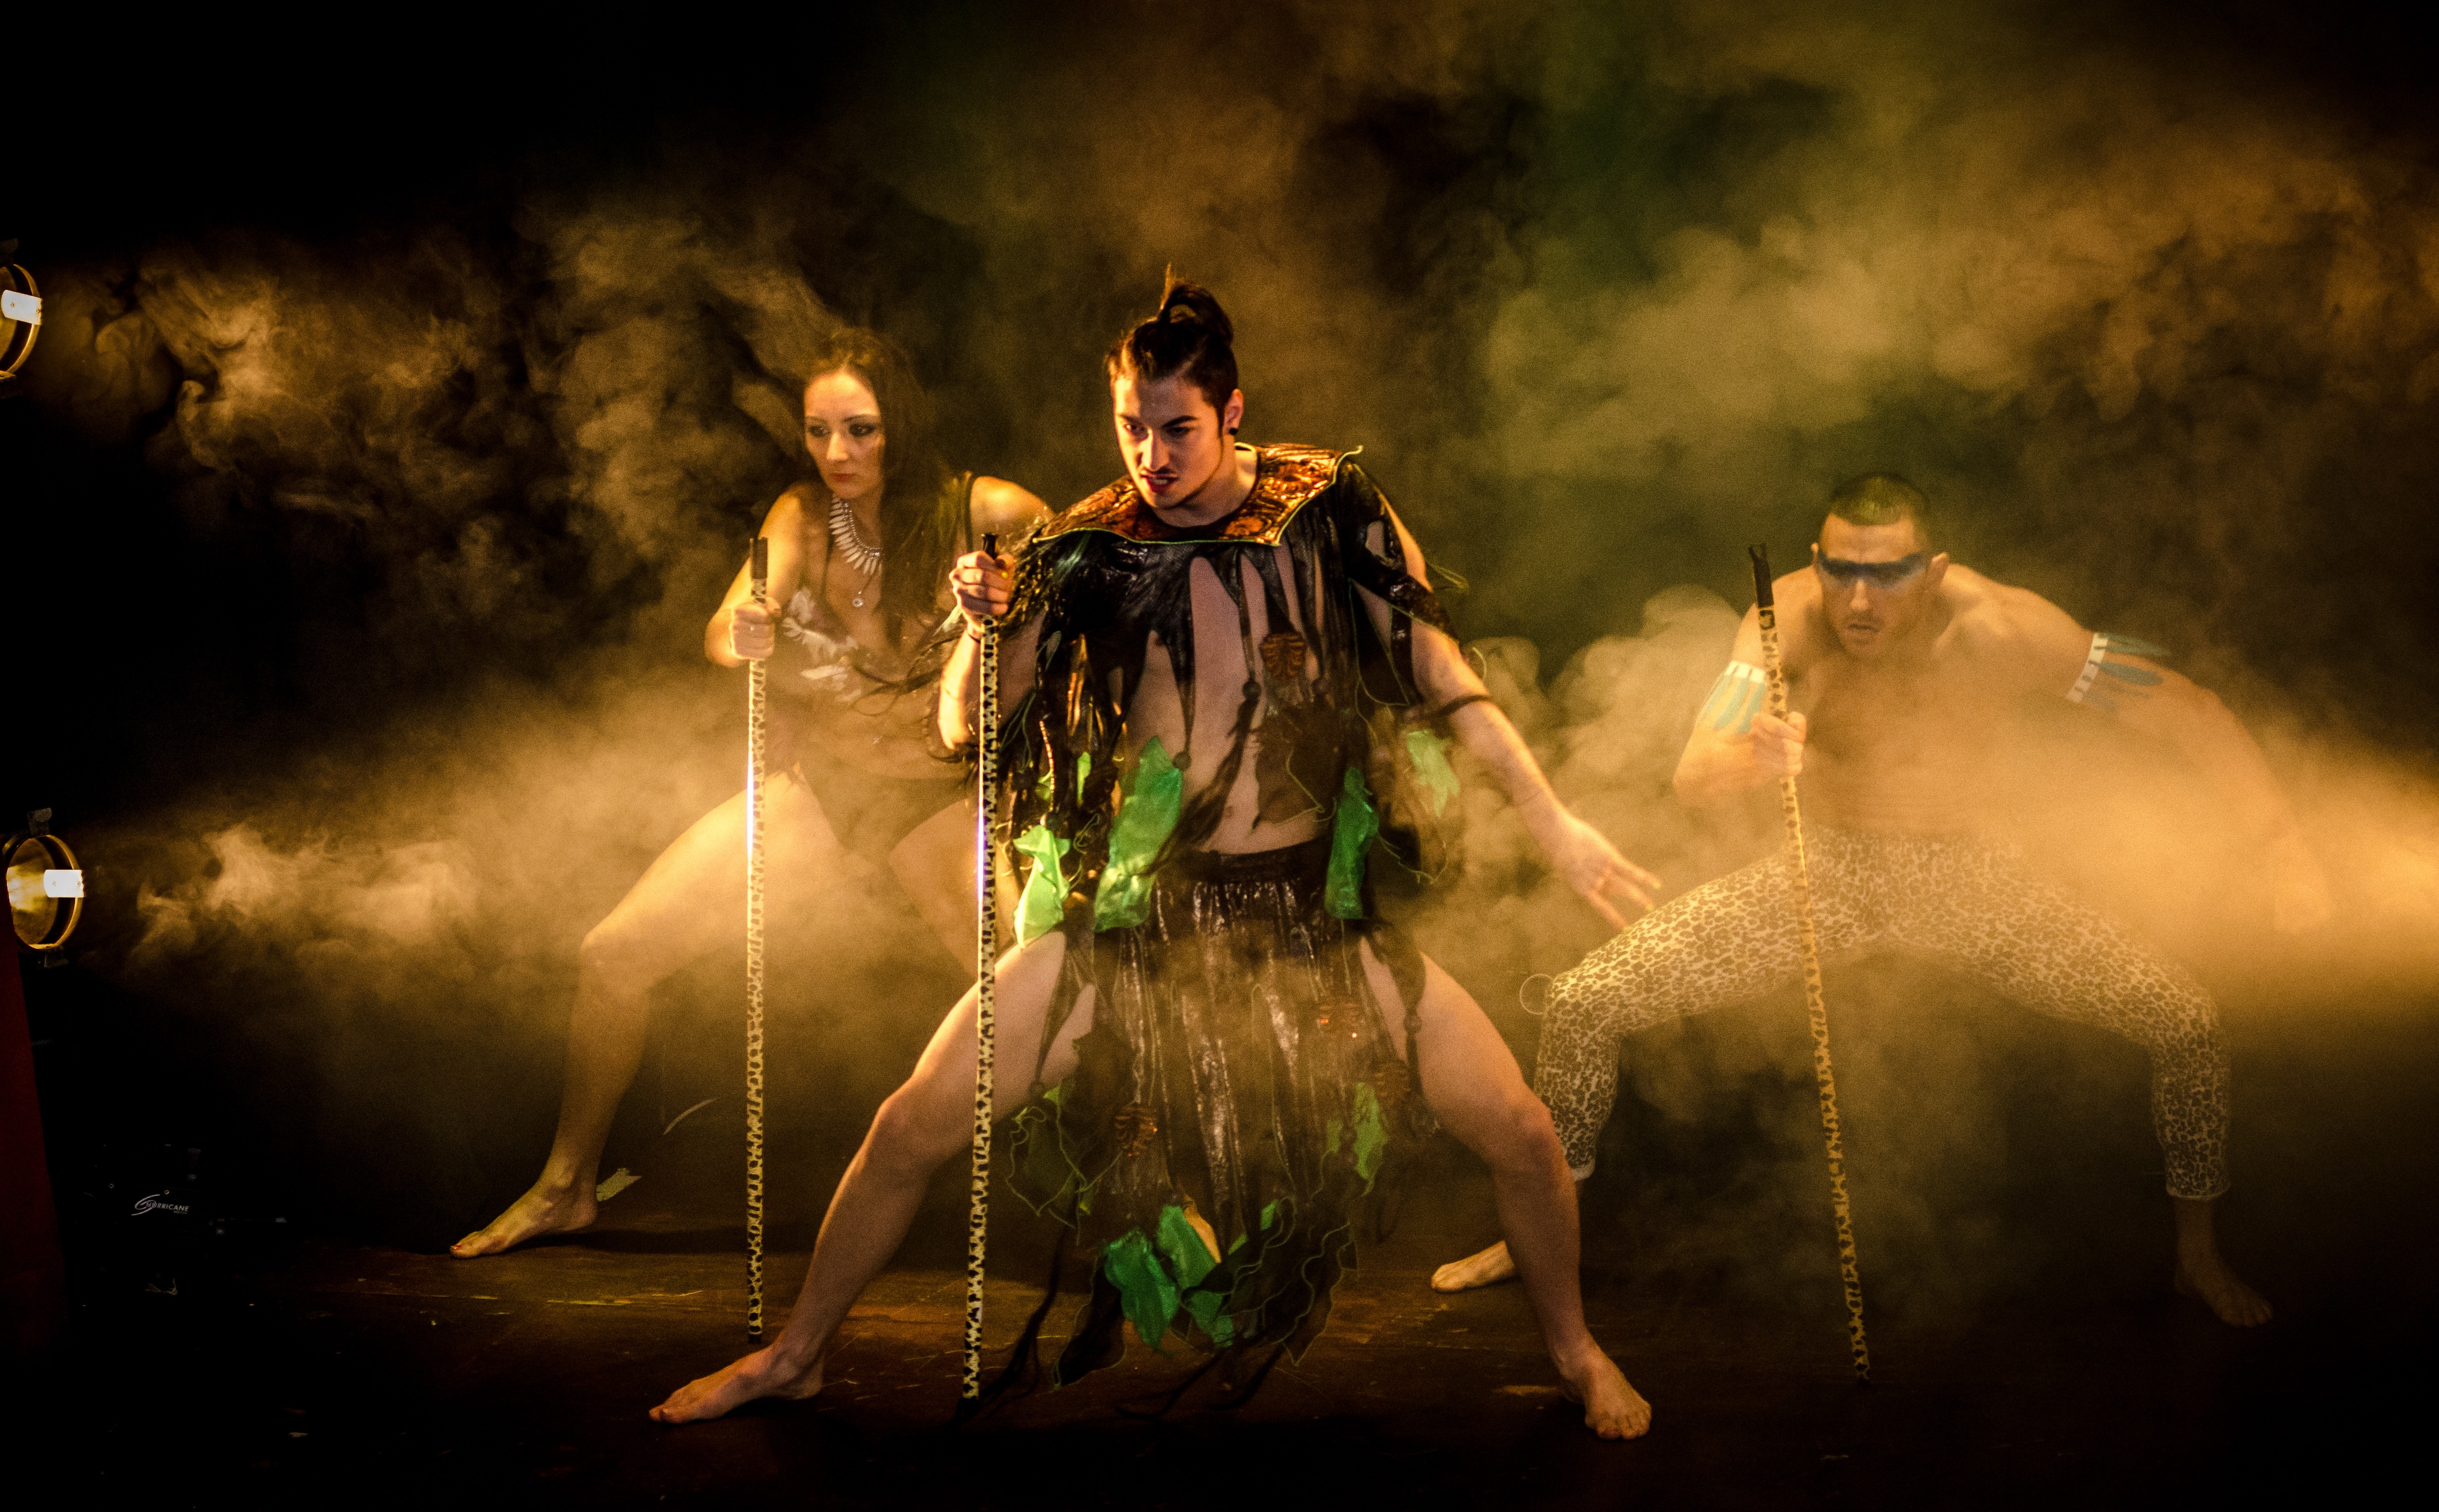
girl, woman, portrait, model, darkness, lady, pose, pretty, exotic, models, screenshot, mythology, burlesque, musical theatre